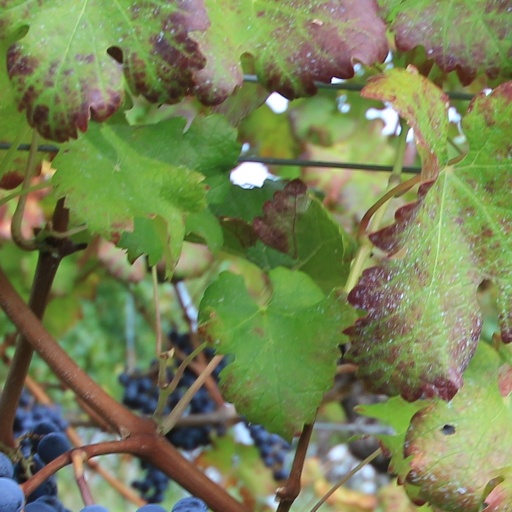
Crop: grape